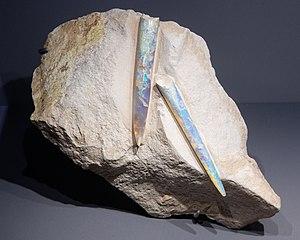
Bélemnites fossilisés en opale provenant de Coober Pedy, Australie-Méridionale, en Australie. Galerie de Minéralogie et de Géologie du Muséum national d'histoire naturelle à Paris.
Une opale est un minéral composé de silice hydratée de formule SiO₂ · n H₂O, avec des traces d'uranium, de magnésium, de calcium, d'aluminium, de fer, d'arsenic, de sodium et de potassium. La teneur en eau est comprise habituellement entre 3 et 9 % ; elle peut atteindre 20 % suivant les variétés.